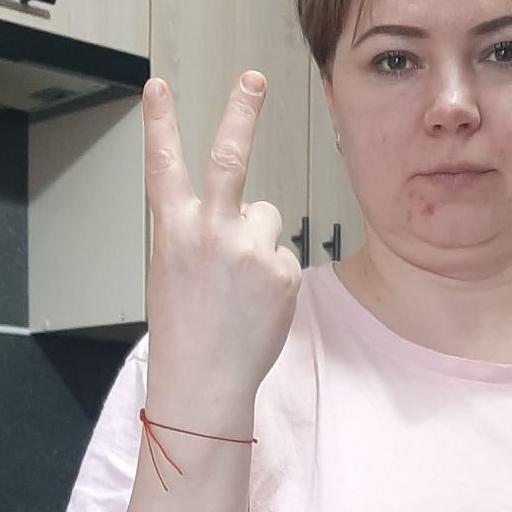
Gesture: peace_inverted